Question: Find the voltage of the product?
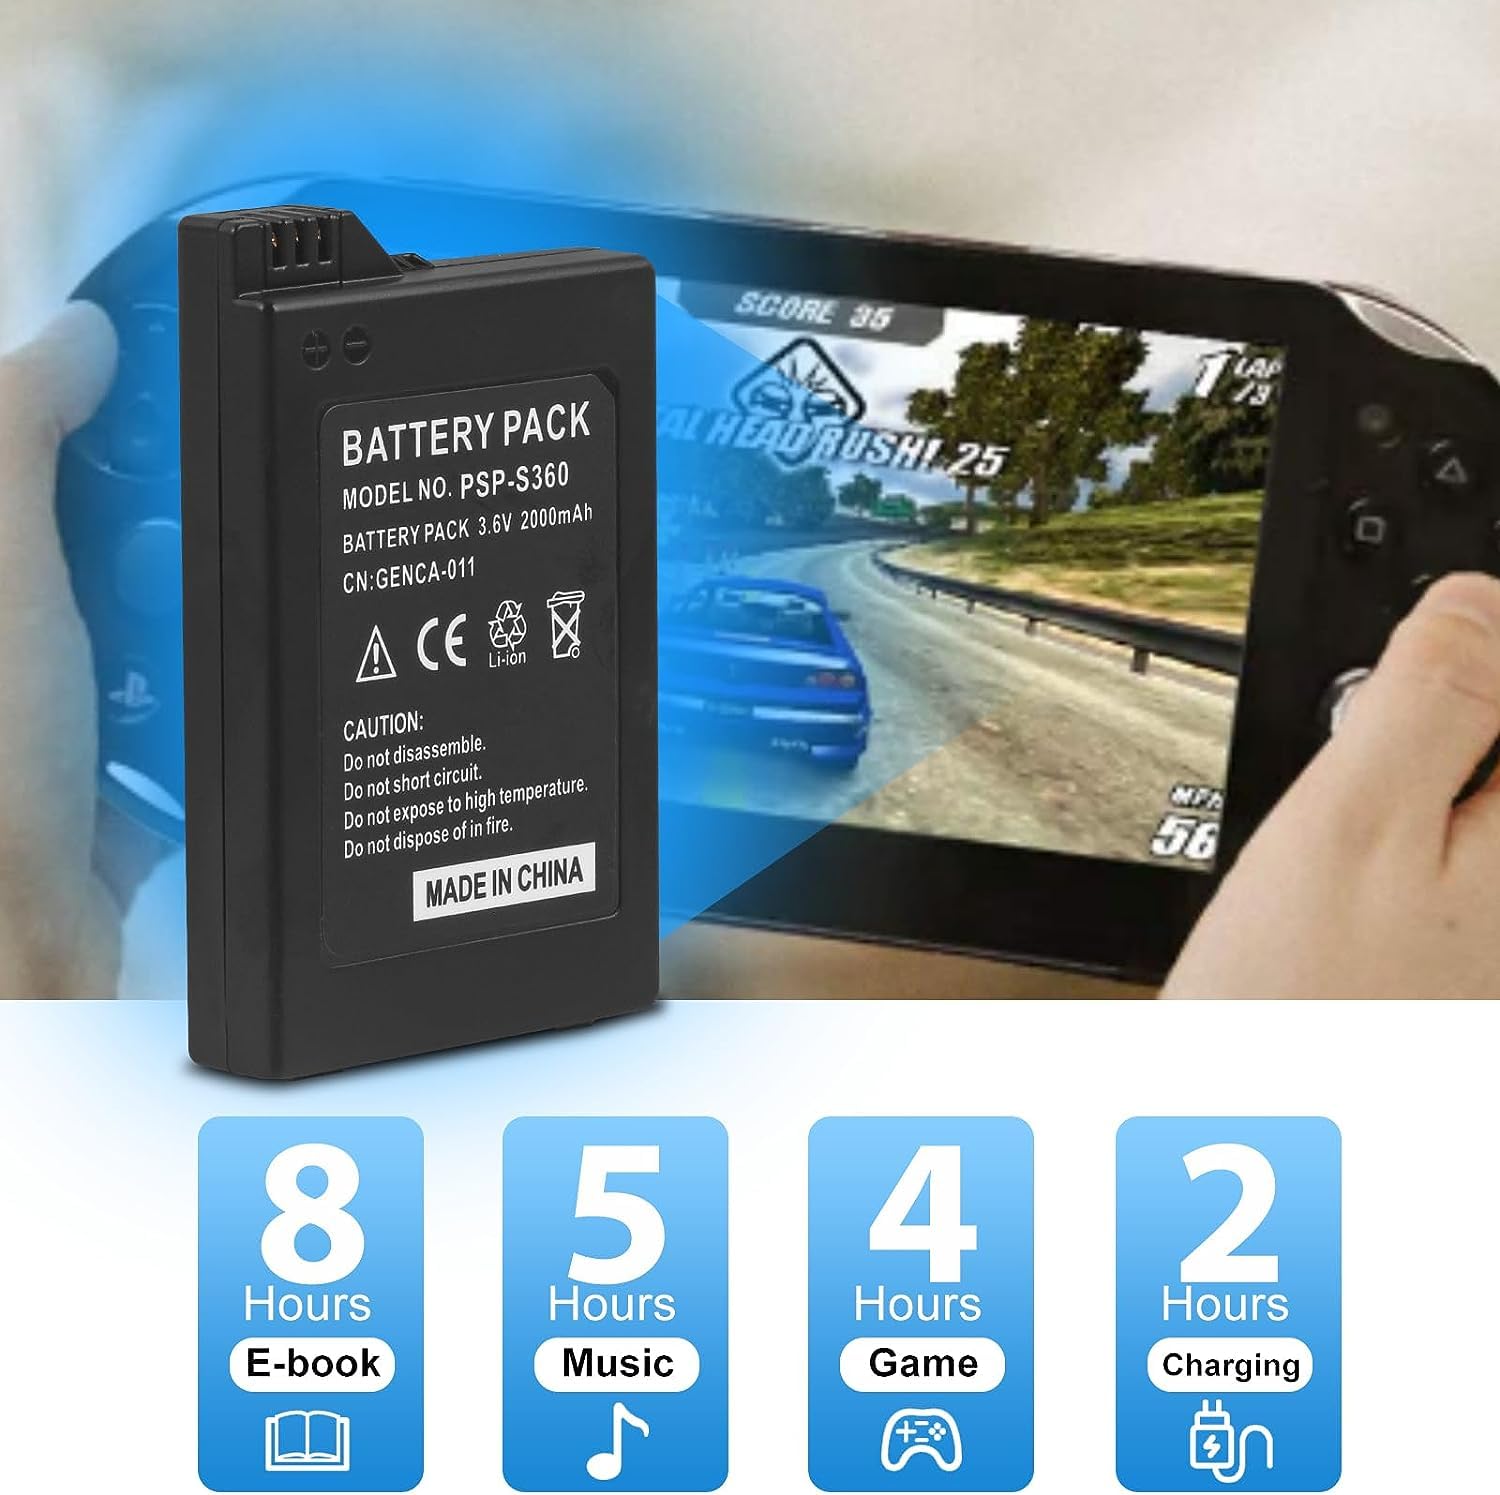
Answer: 3.6 volt